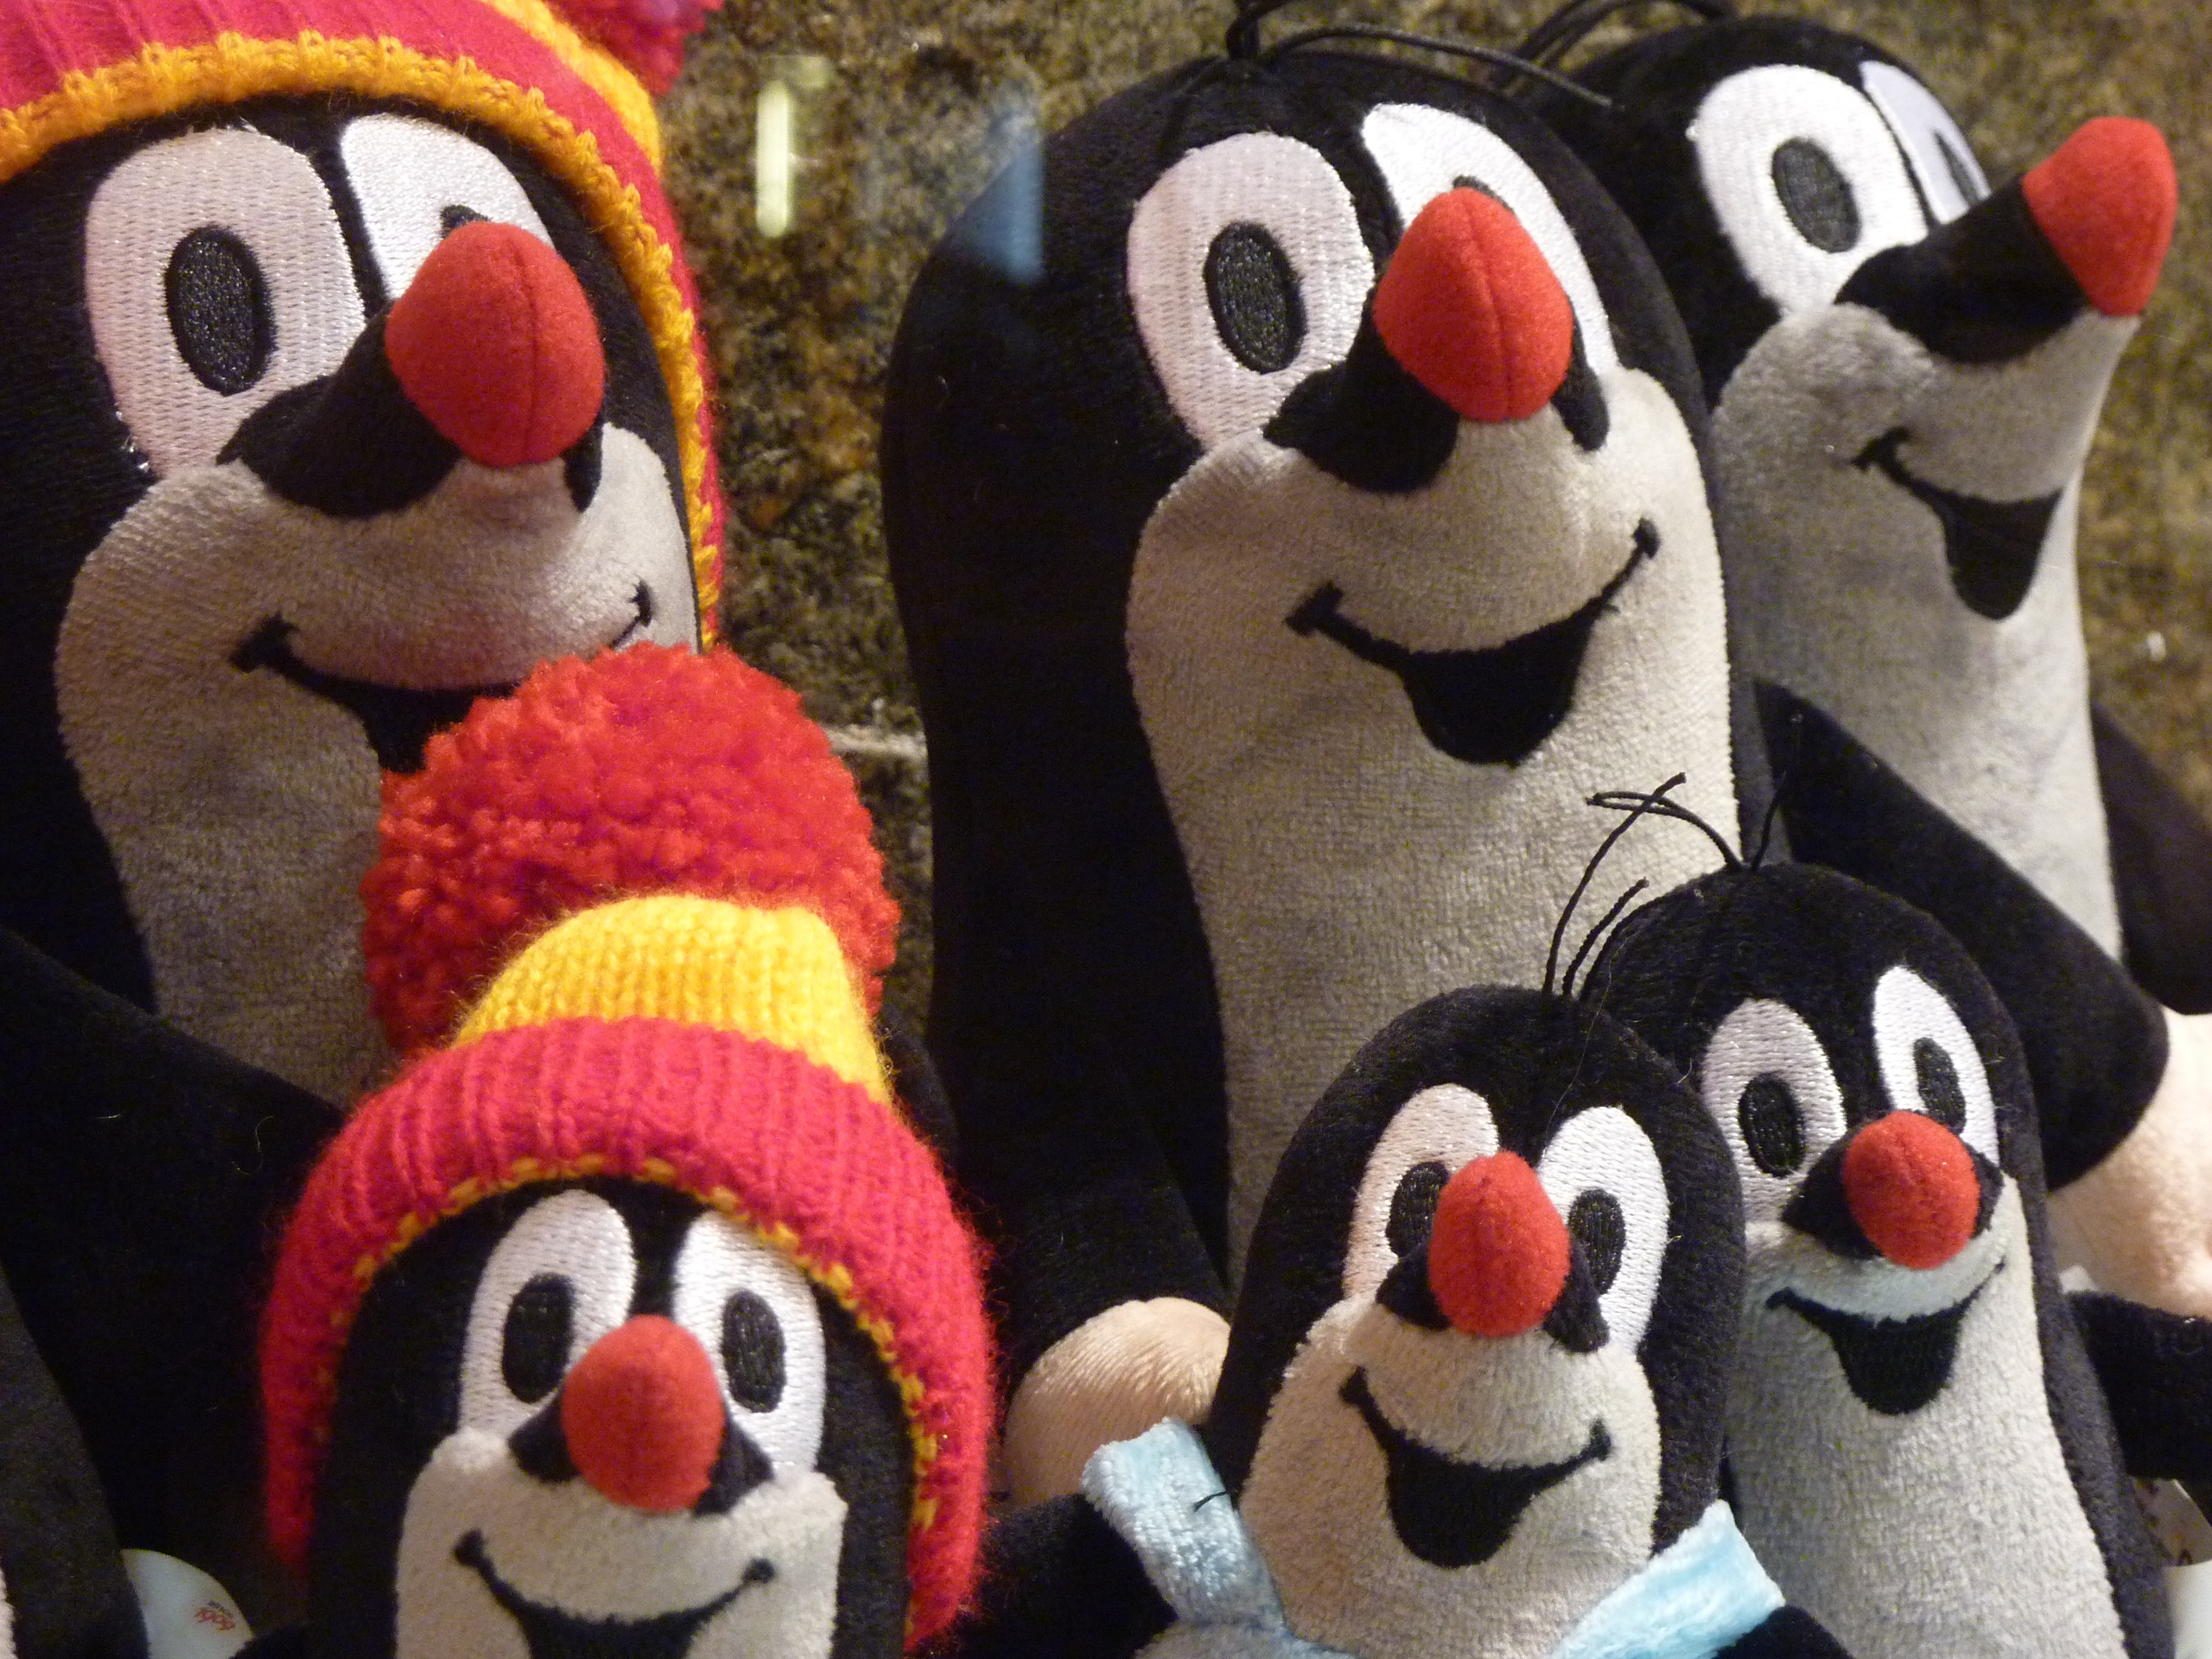
white, prague, black, colorful, toy, childhood, material, penguin, laugh, fabric, textile, cap, toys, plush, mole, czech, children toys, cartoon character, flightless bird, giant panda, stuffed toy, krte ek, stoffigur